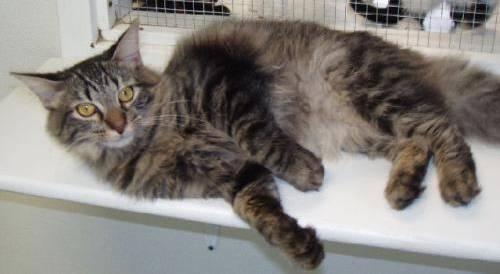
cat